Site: saxony
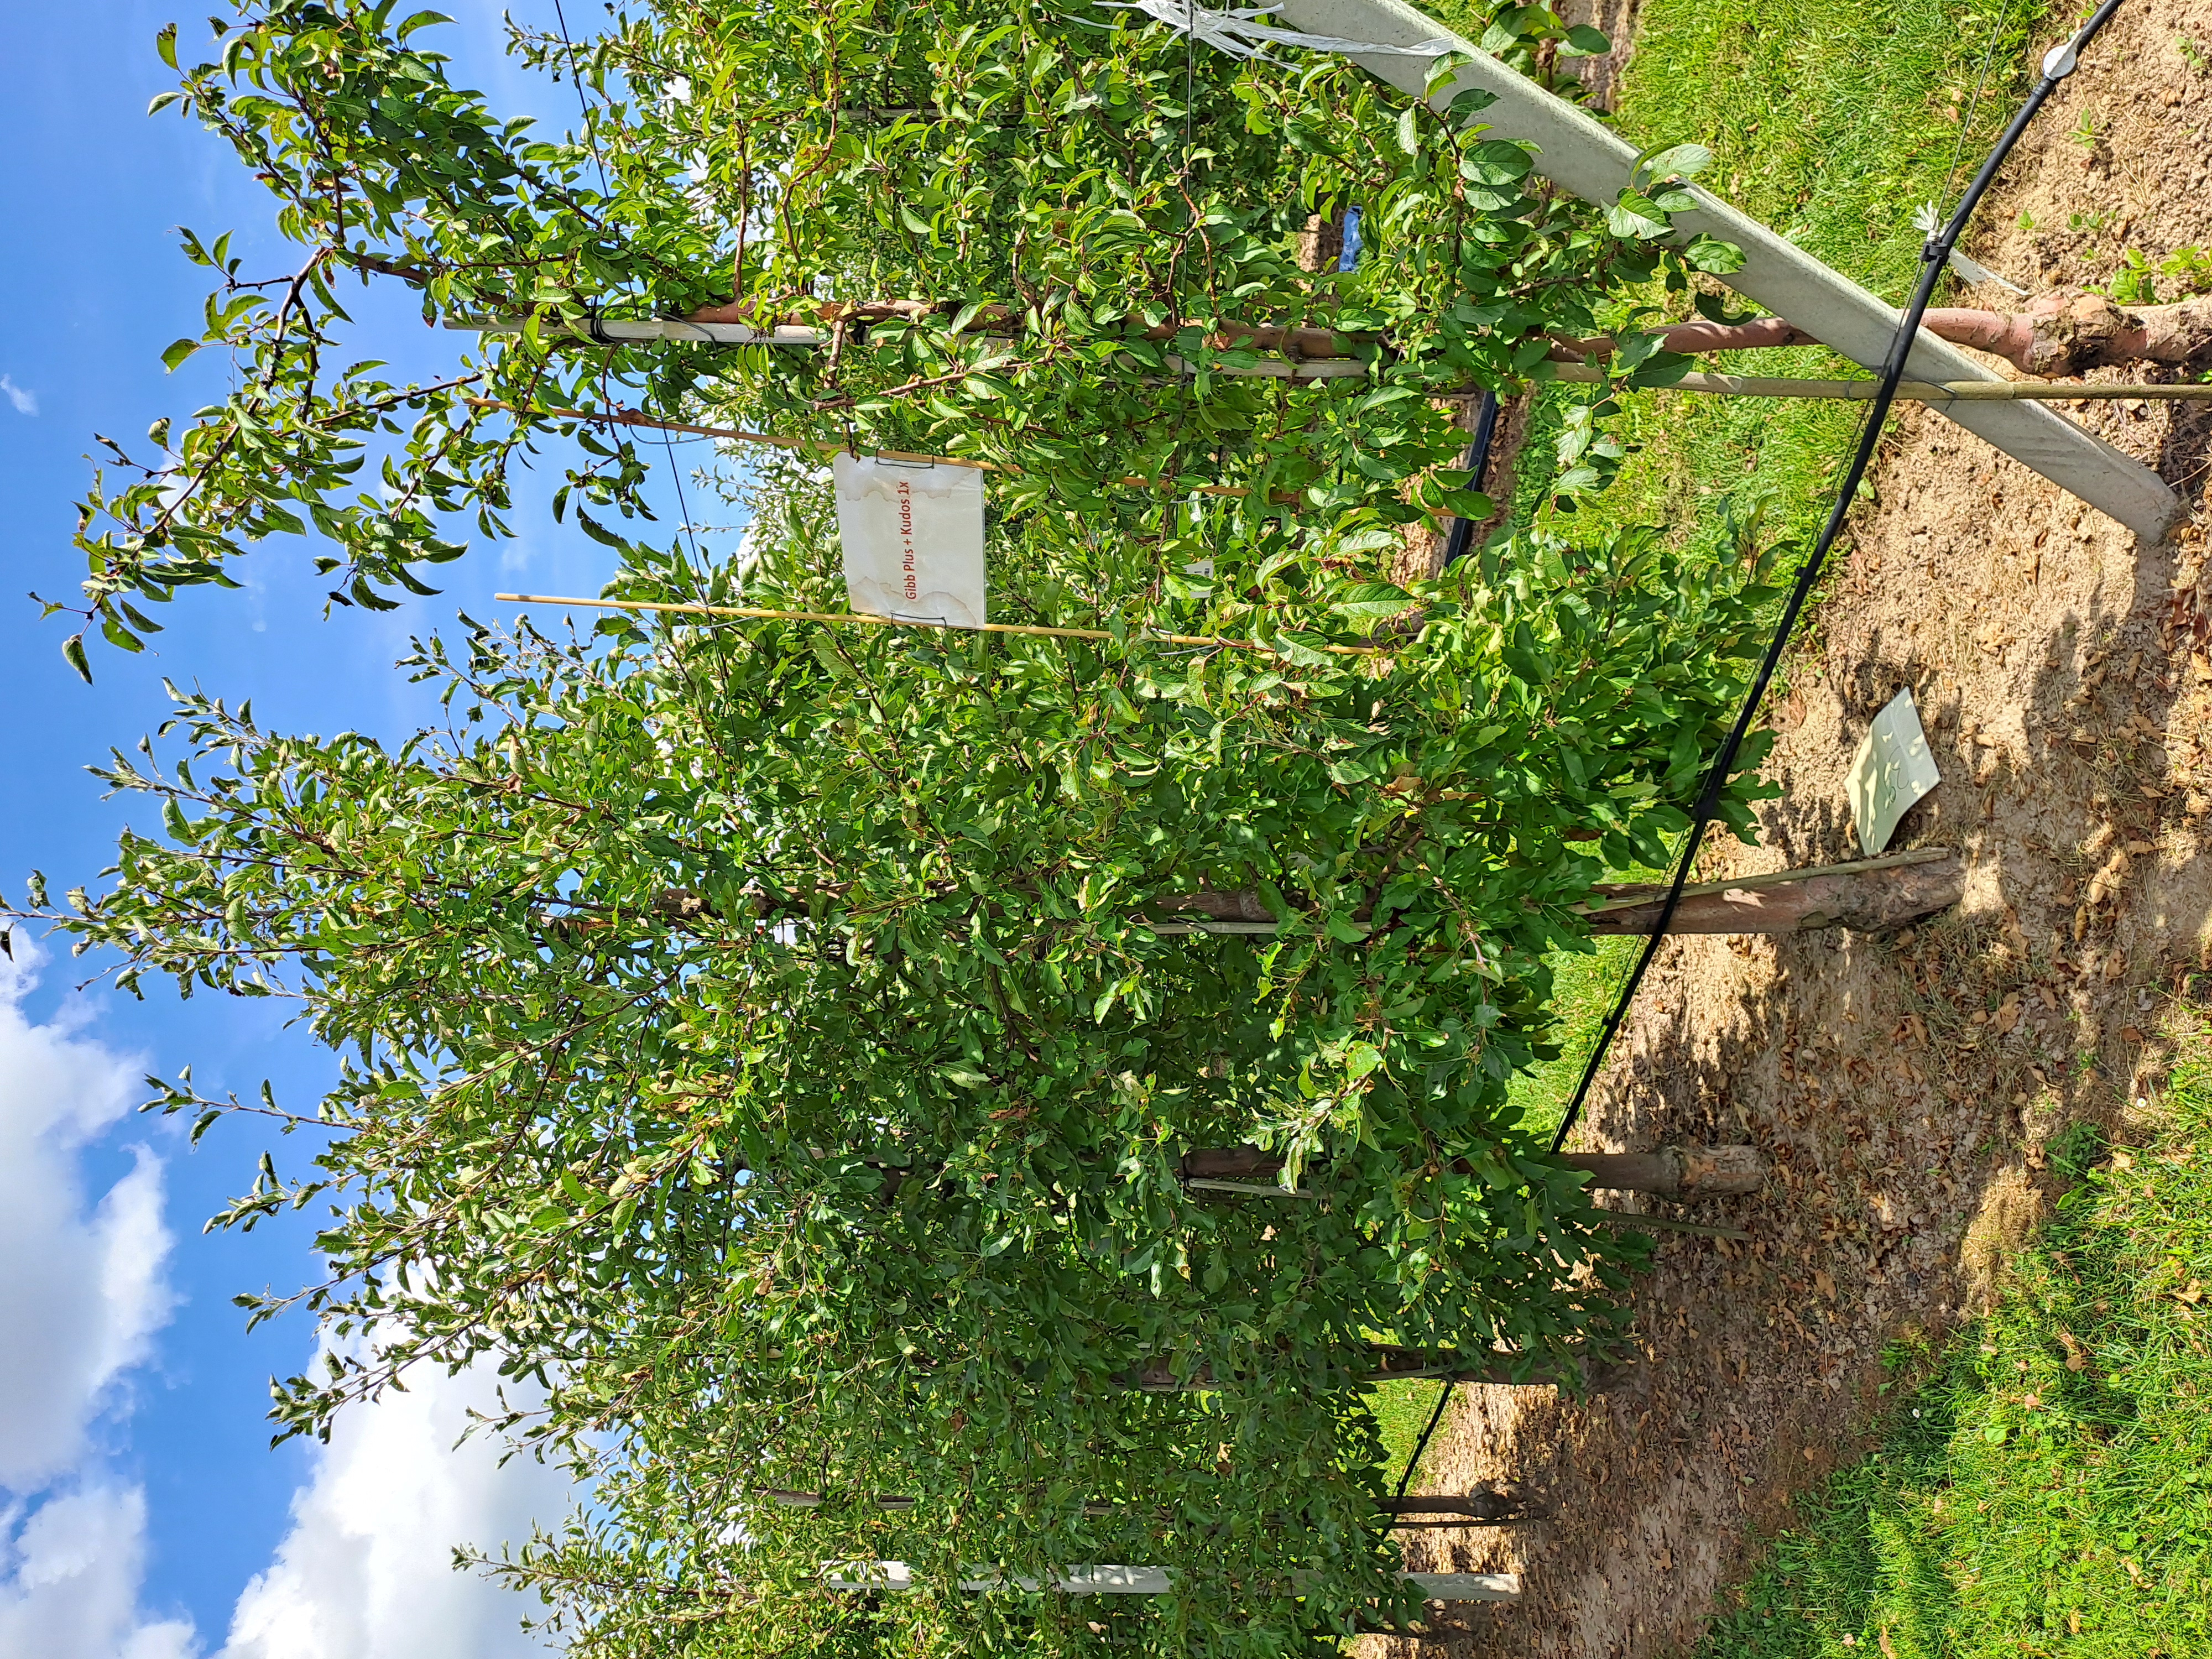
Growth stage (BBCH 85): Maturity of fruit and seed